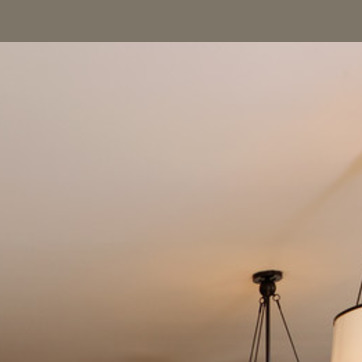
Material: painted